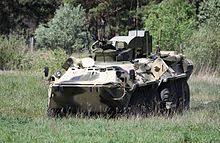
Label: BTR-80